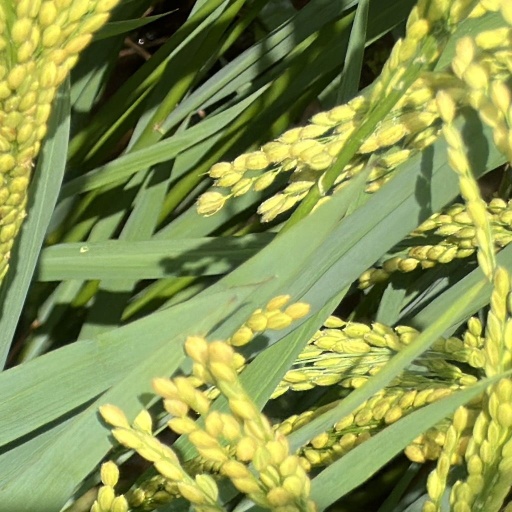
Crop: rice